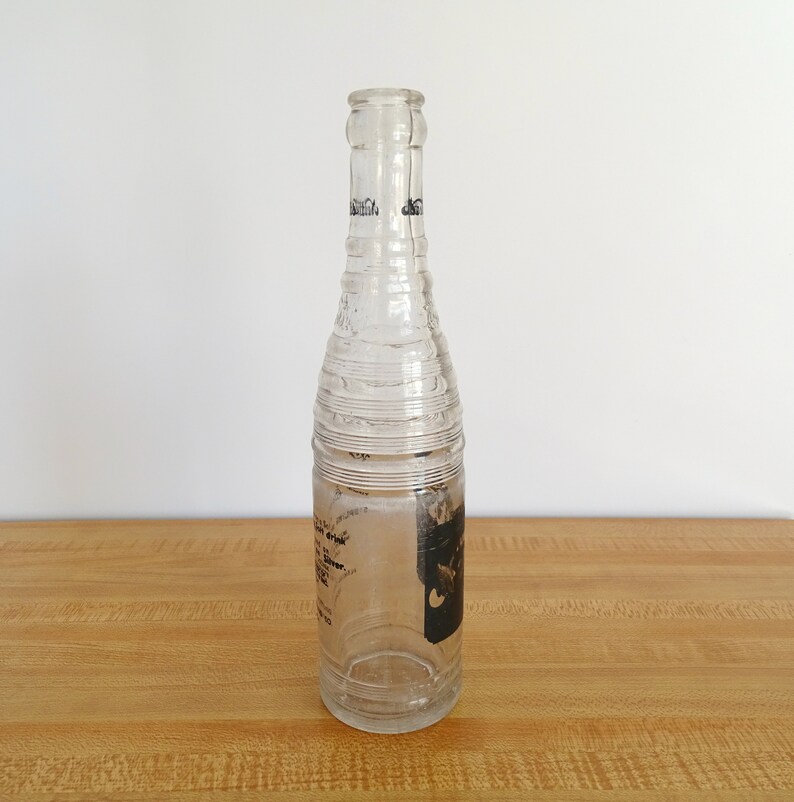
Label: glass